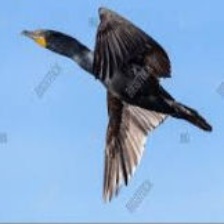
Species: DOUBLE BRESTED CORMARANT
Scientific name: PHALACROCORAX AURITUS